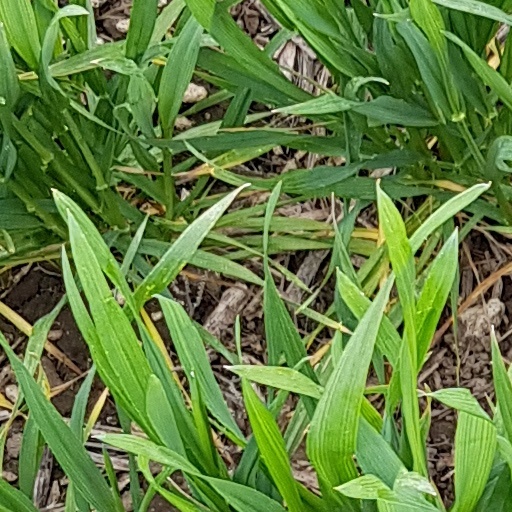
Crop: wheat